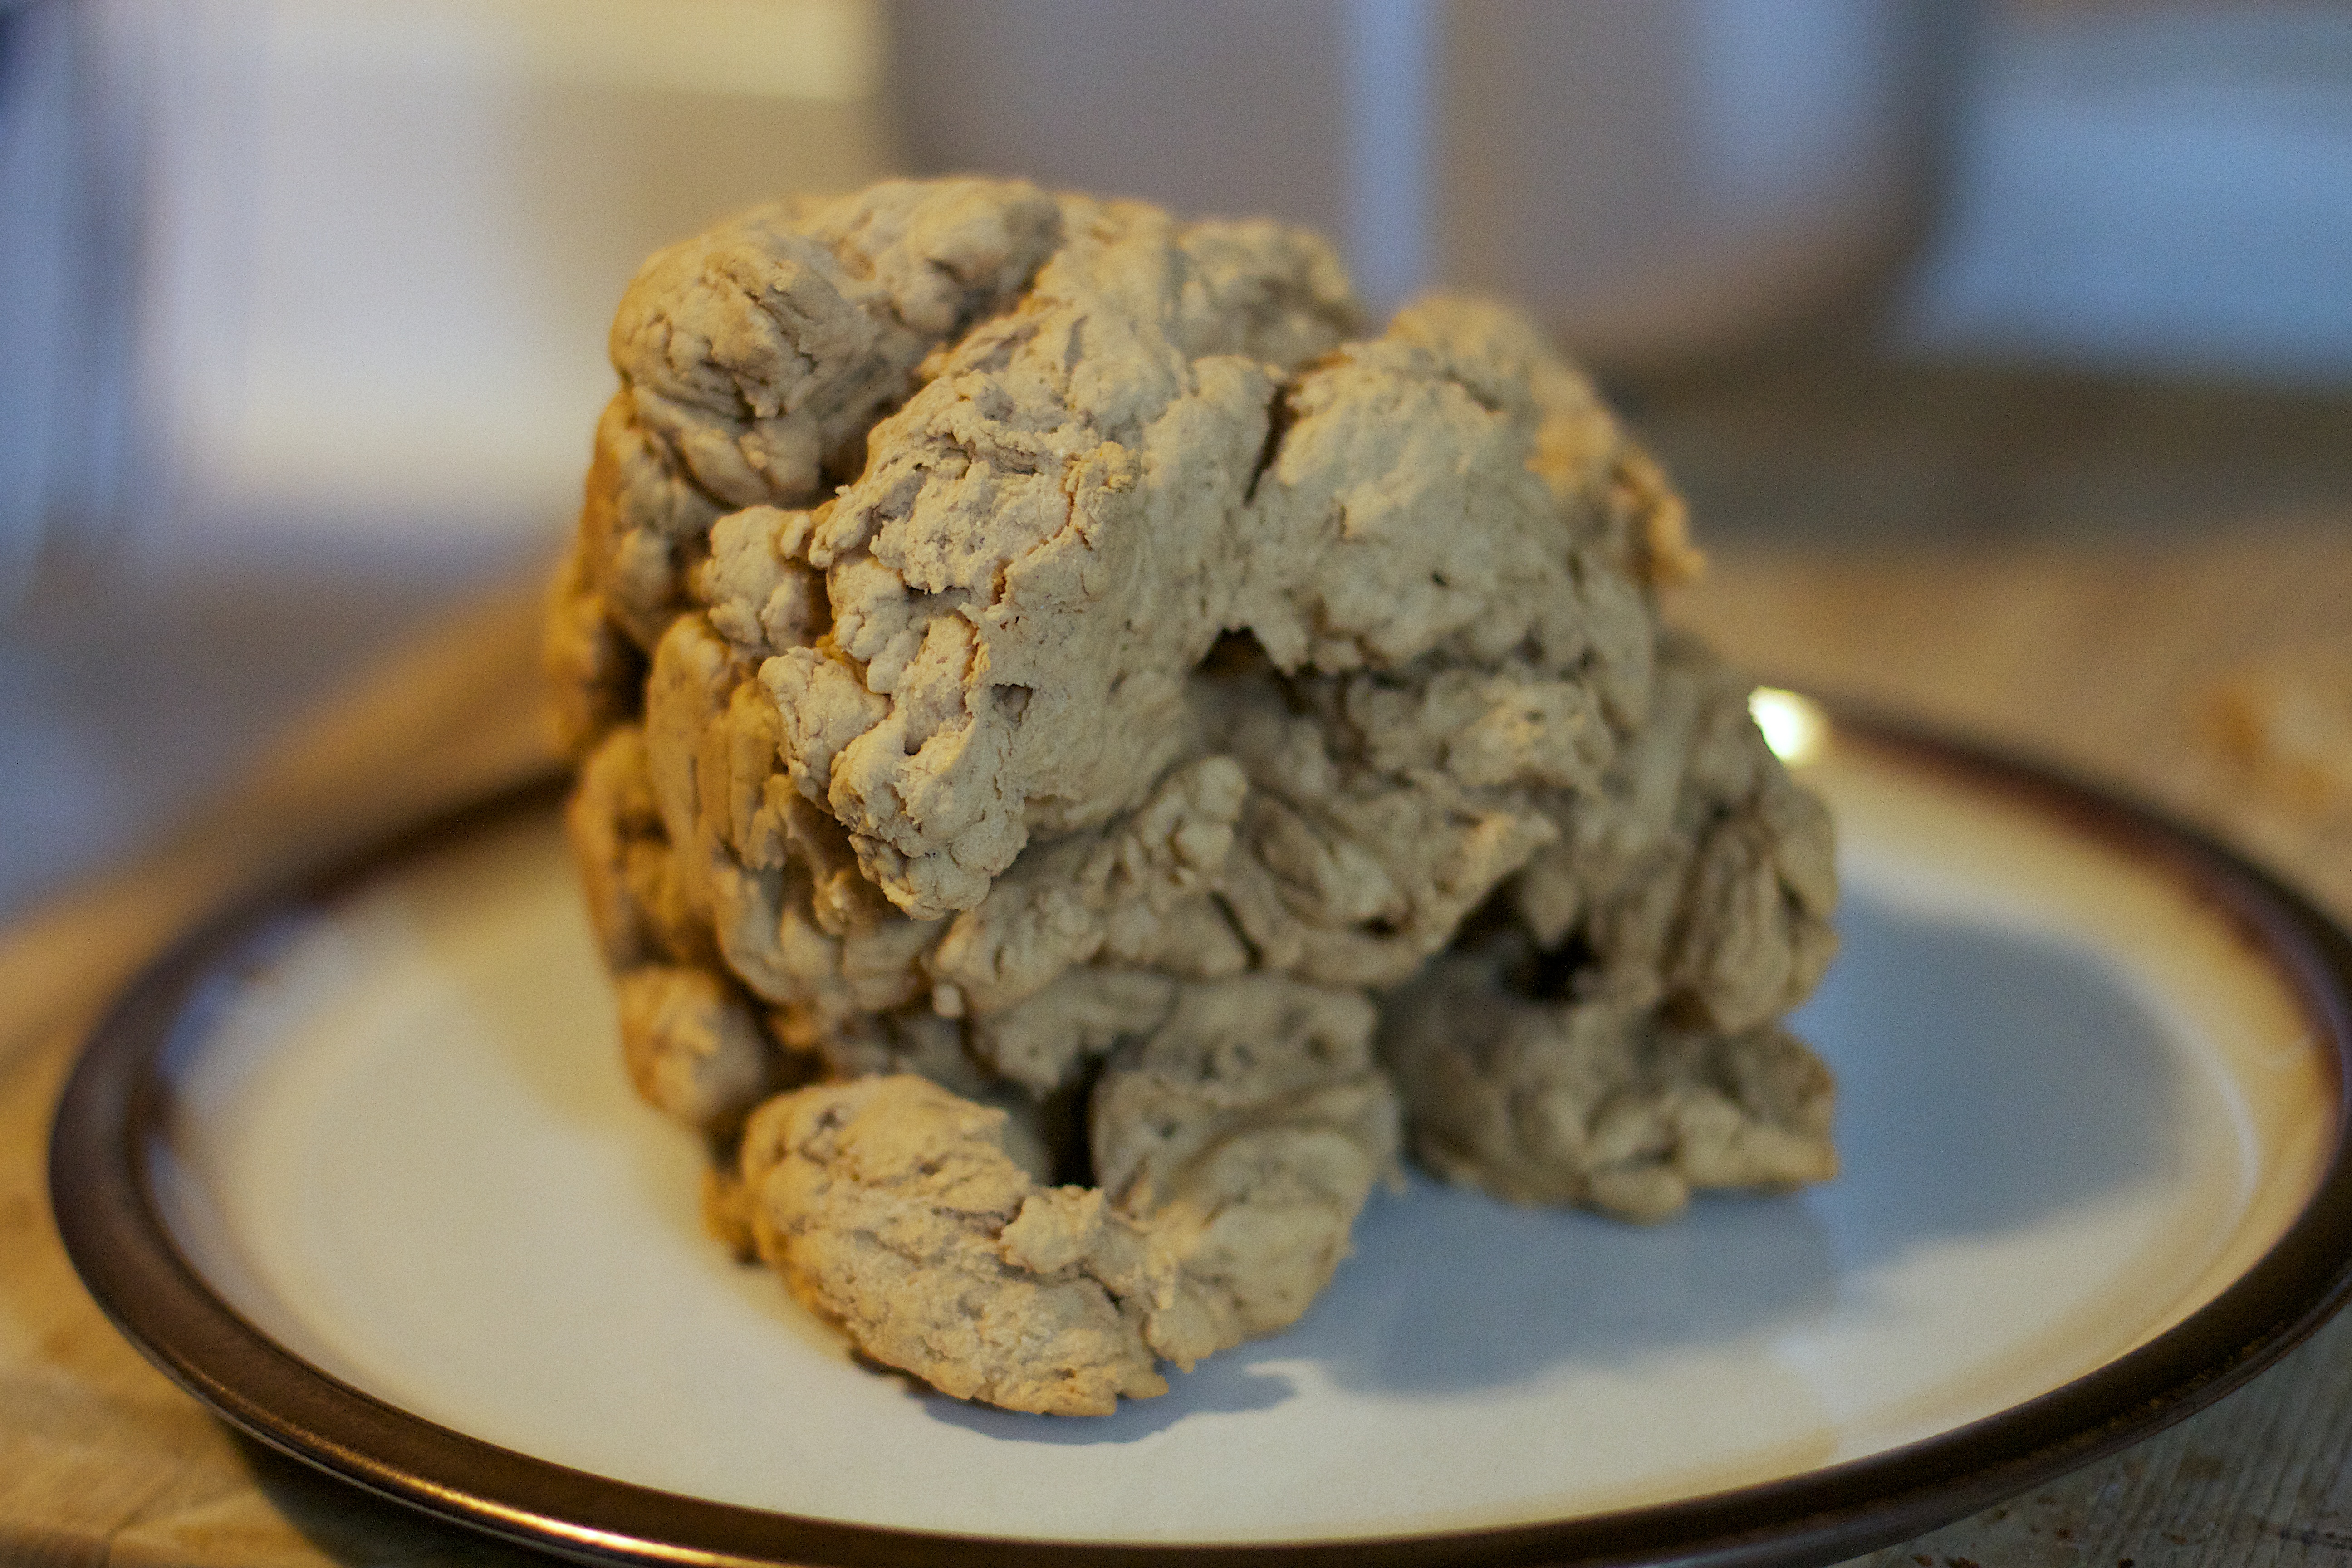
dish, meal, food, produce, breakfast, cookie, dessert, chocolate chip cookie, baked goods, bresd, snack food, cookies and crackers